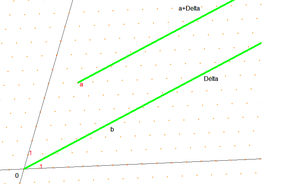
demi-droite et demi-droite vectorielle associée(créé sous cabri)
Une demi-droite est une portion de droite limitée d'un seul côté par un point : son origine.